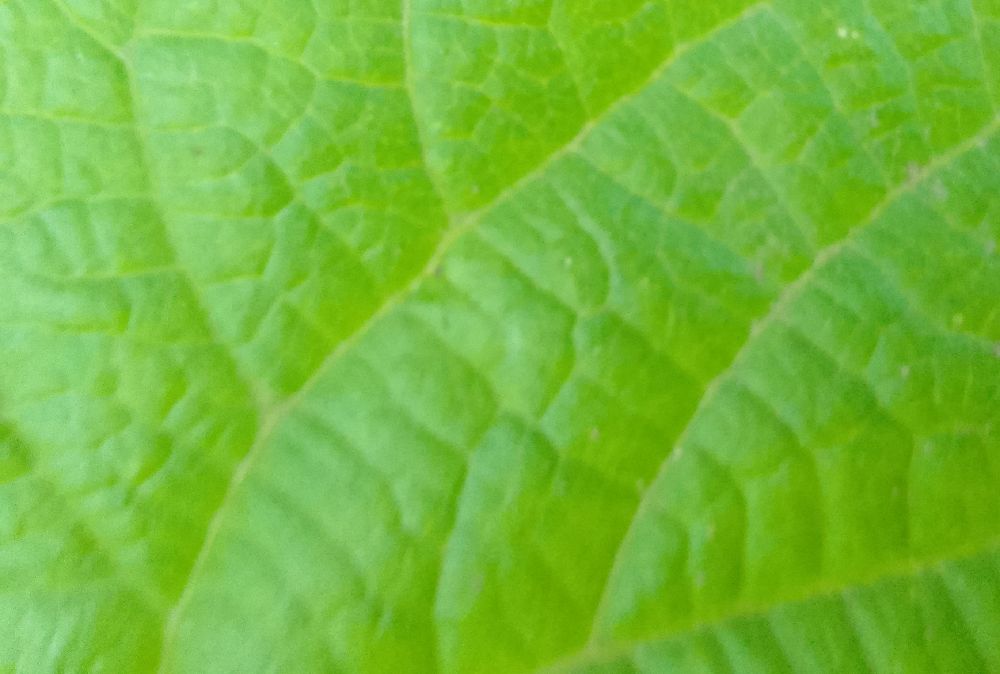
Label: healthy